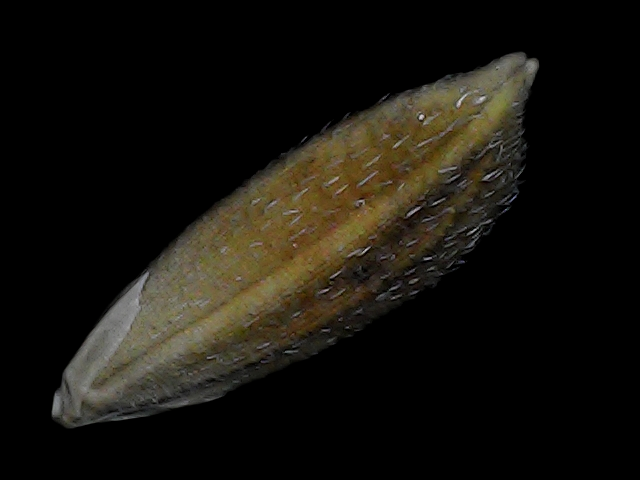
Rice variety: Bd91